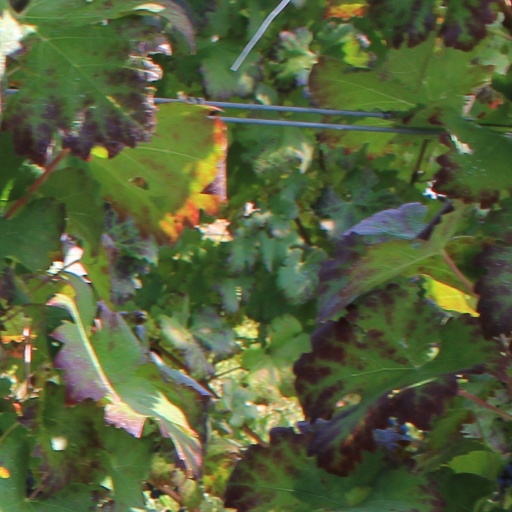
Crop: grape